Flight of the Red Tail

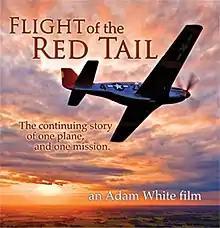
Cover art

Flight of the Red Tail is a 2009 historical documentary film by Adam White about the Red Tail Project's successful return to flight of a World War II P-51 Mustang. The plane had been originally flown by the United States Air Force 332d Fighter Group as a bomber escort for the Allied Forces in the European Theatre of World War II and serves as a travelling and flying tribute to the Tuskegee Airmen. It had become inoperable during a 2004 crash after having been restored for exhibition flying once before in 2001. The Red Tail Project is a part of the Commemorative Air Force. The film is a sequel to "Red Tail Reborn" which brought attention to the attempt to relaunch of the plane after the 2004 crash.